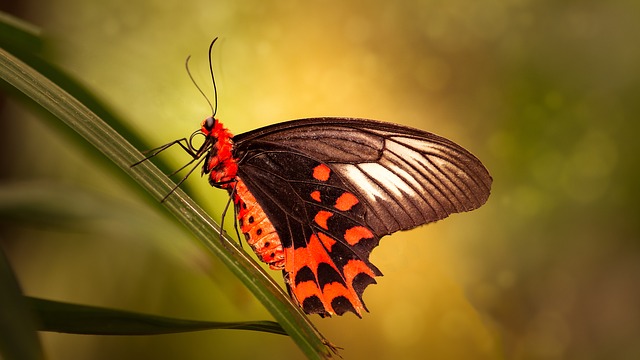
Label: butterfly